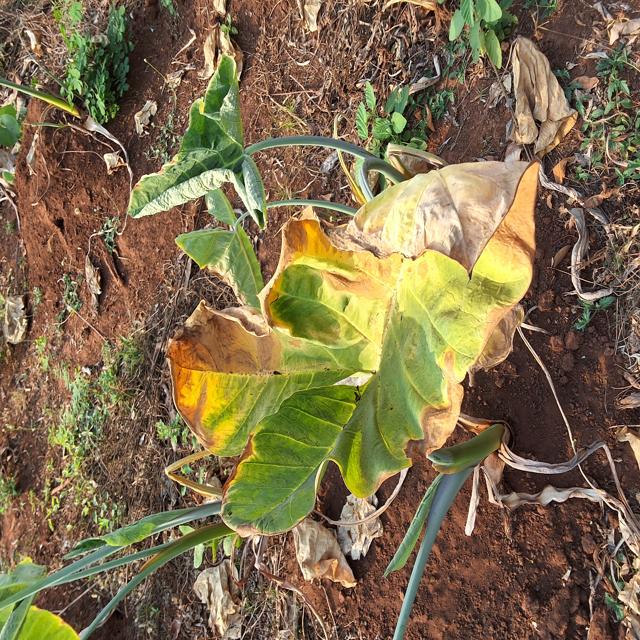
Label: Mid_Blight